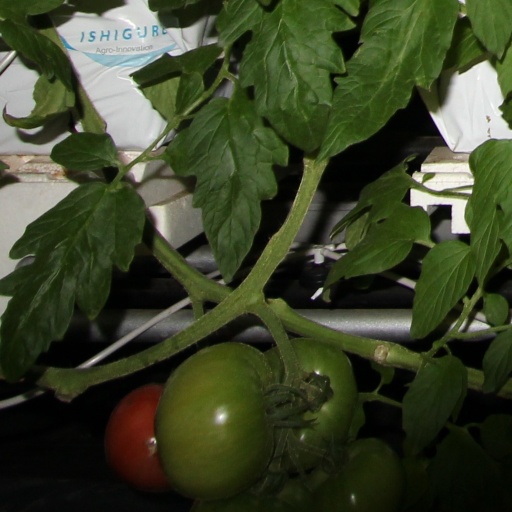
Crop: tomato